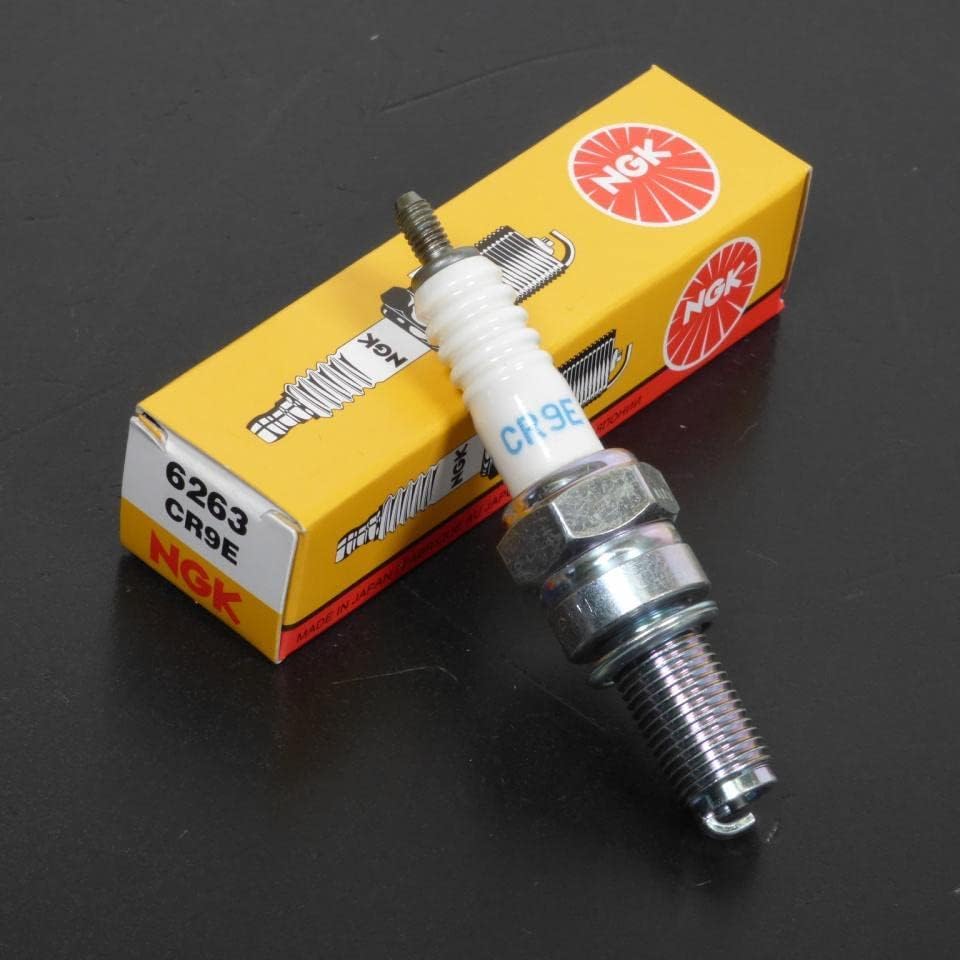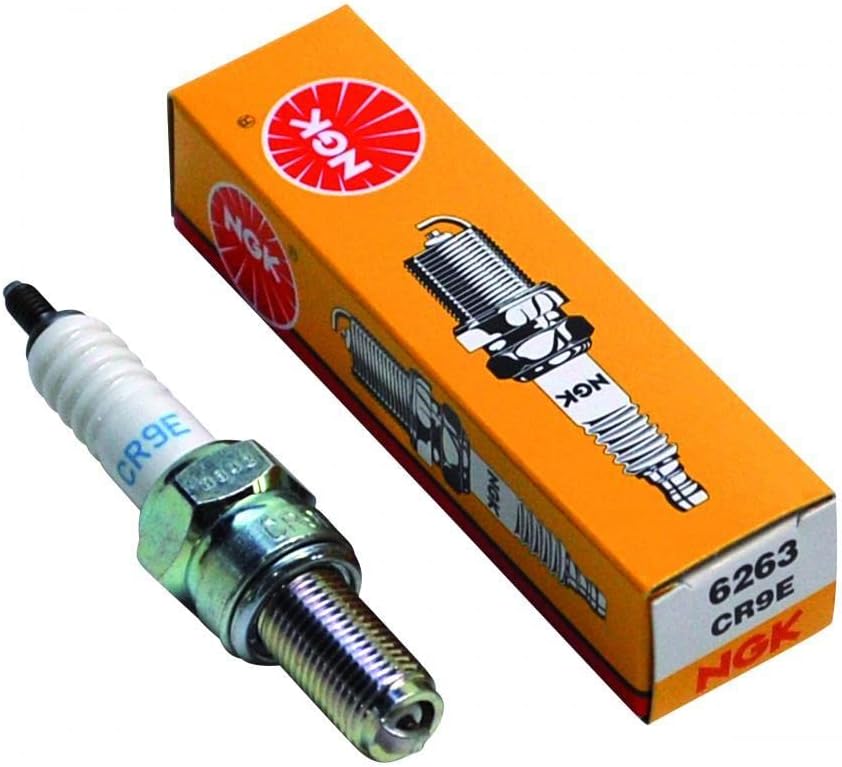
NGK CR9E - Spark Plug - Single/--
Category: Automotive
NGK CR9E - Spark Plug The workhorse, at the heart of smooth-running engines around the world. OEM QualityTriple-Gasket Sealing ProcessConsistent PerformancePlug of Choice in Millions of VehiclesPlug Specifications Thread Diameter - 10mmHex Size - 58Firing End - V-Grooved center electrodeResistor type
Features: OEM Quality | Triple-Gasket Sealing Process | Consistent Performance | Plug of Choice in Millions of Vehicles | Thread Diameter - 10mm